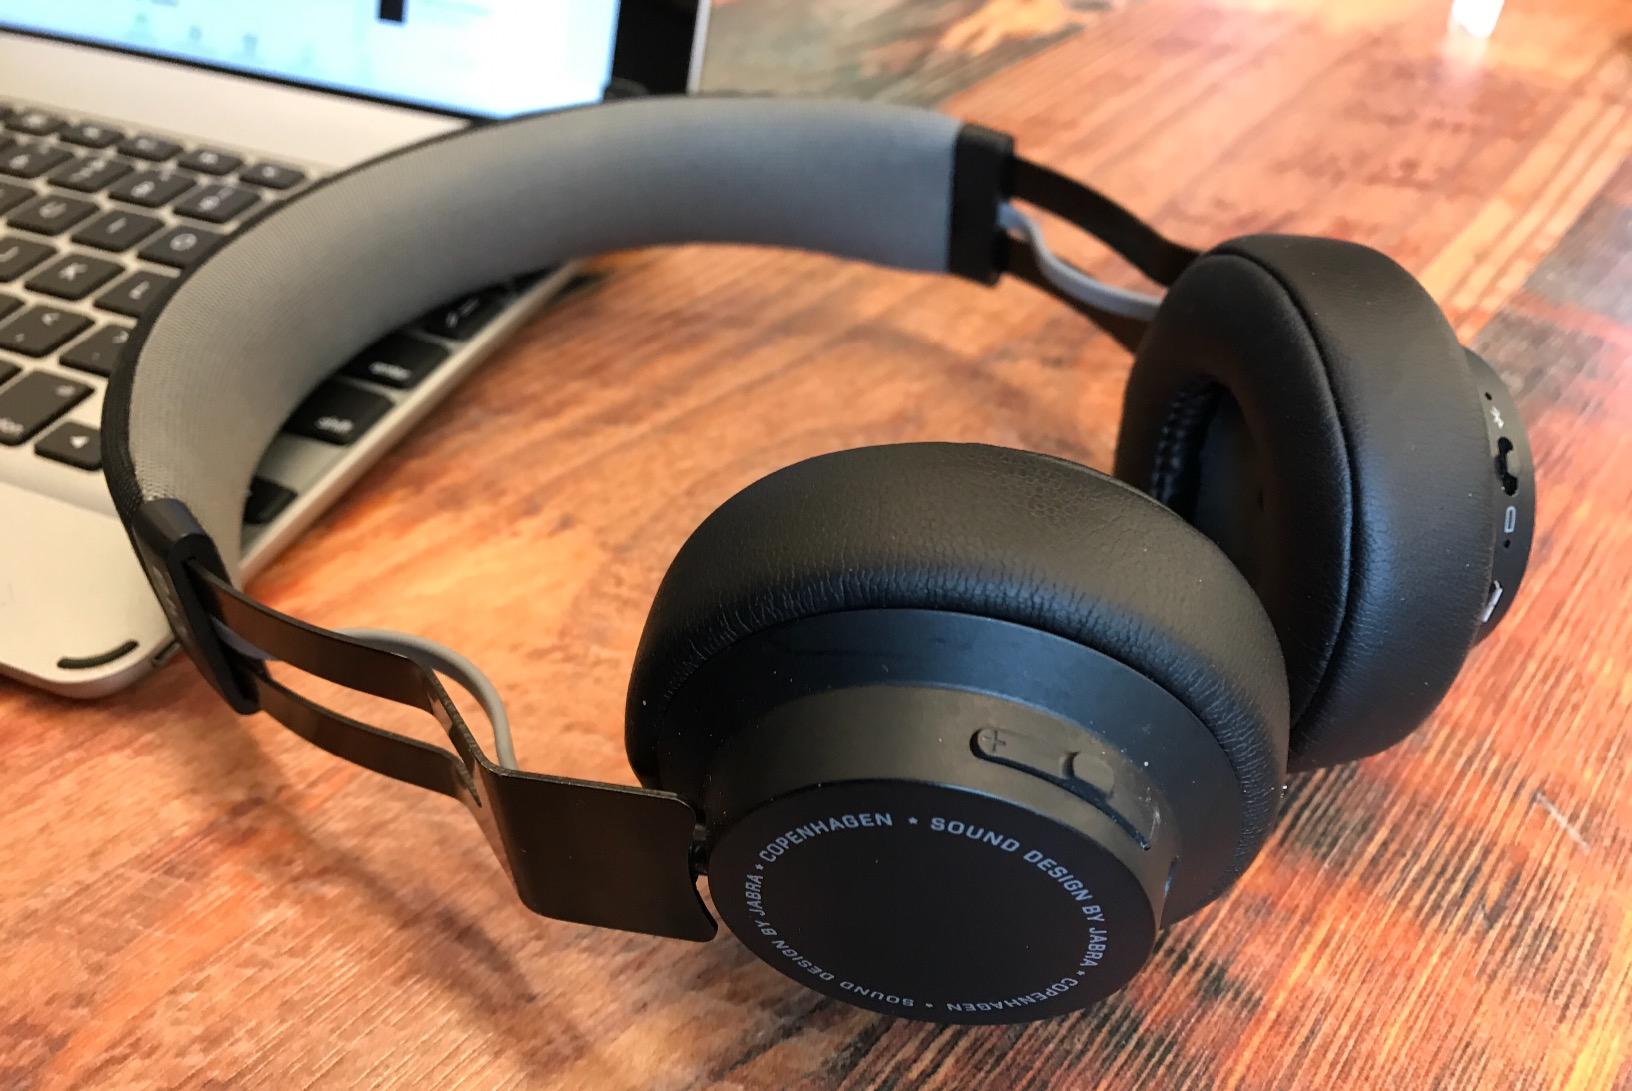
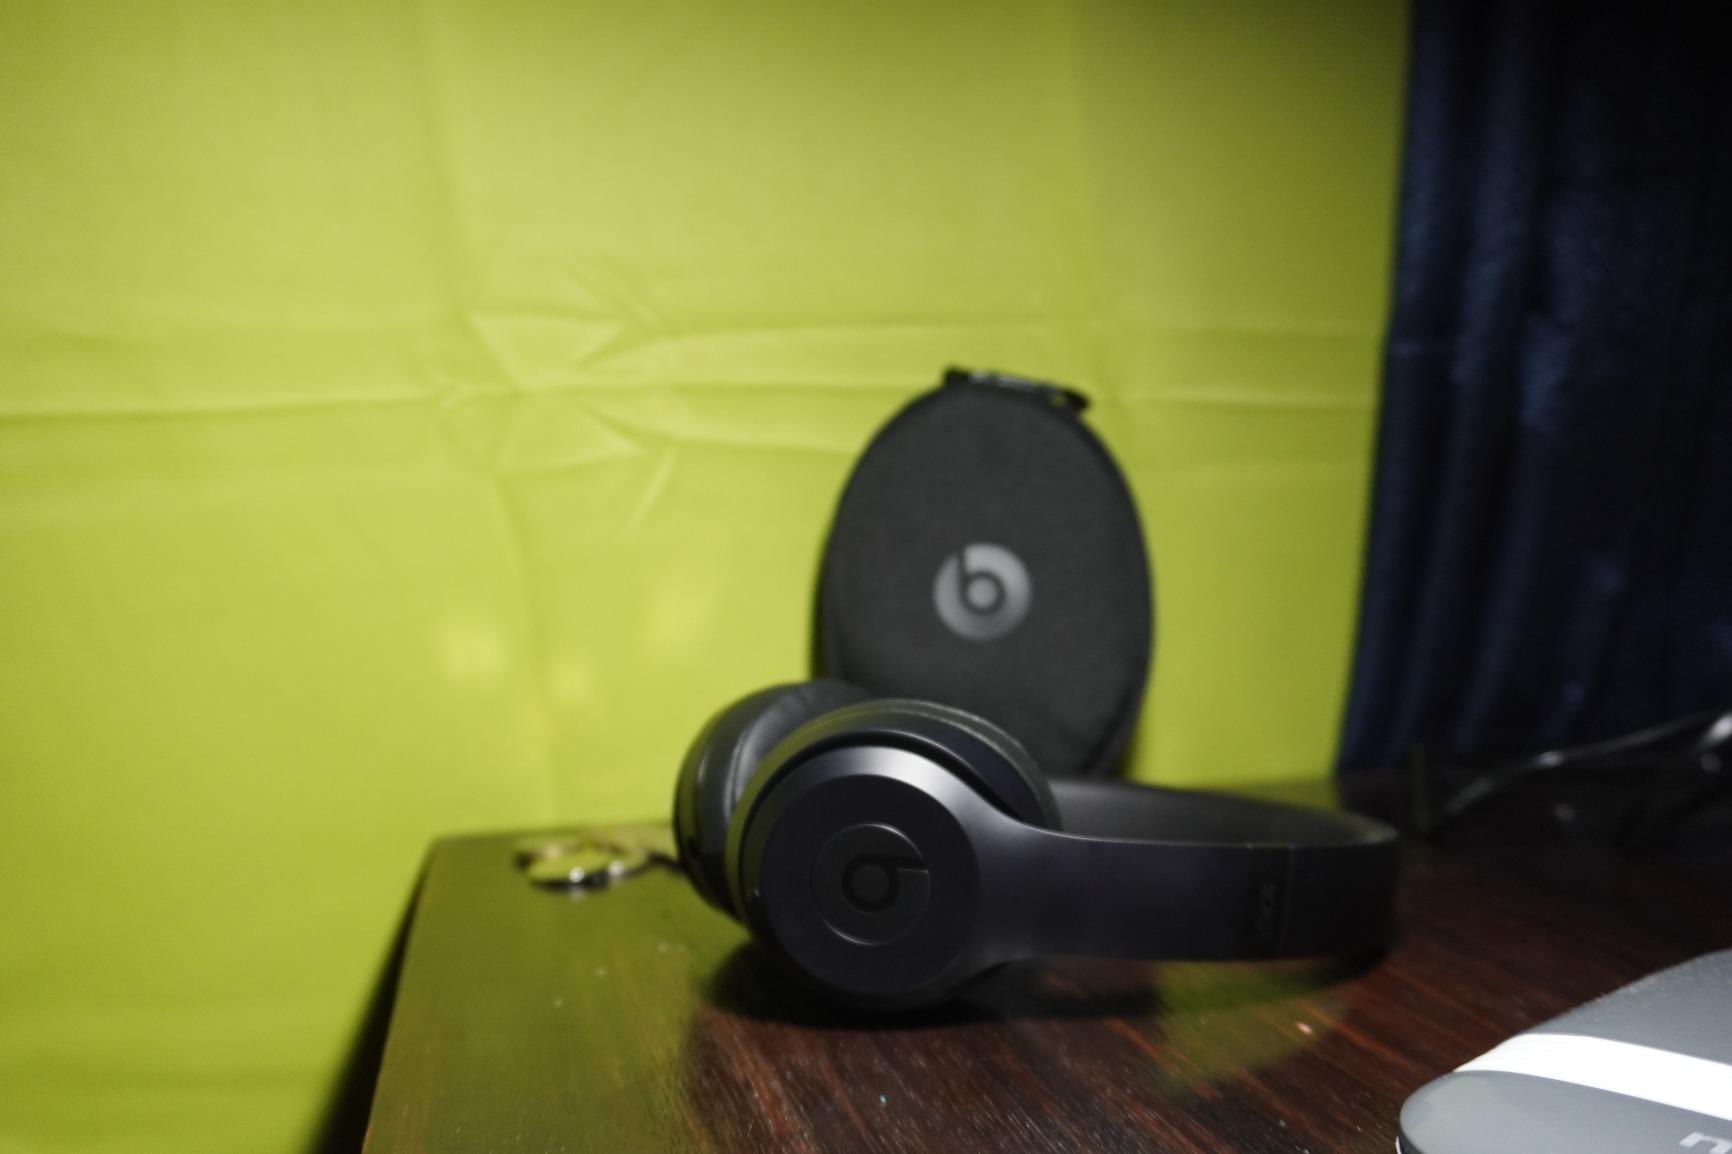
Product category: headphones
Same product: no